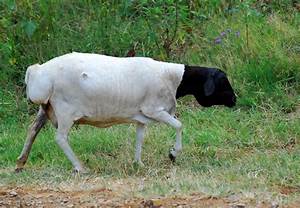
Label: pecora